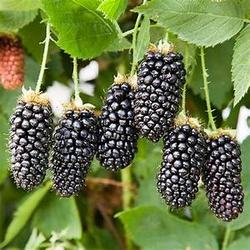
Label: Blackberry